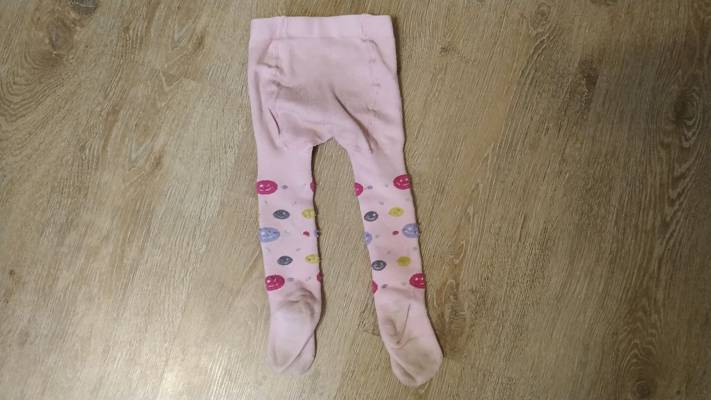
Waste category: clothes